Pioneer Venus Multiprobe

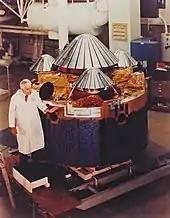
Pioneer Venus Bus with probes attached

The Pioneer Venus Multiprobe bus was constructed by the Hughes Aircraft Company, built around the HS-507 bus. It was cylindrical in shape, with a diameter of and a mass of . Unlike the probes, which did not begin making direct measurements until they had decelerated lower in the atmosphere, the bus returned data on Venus' upper atmosphere.